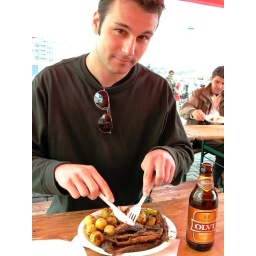
Finland (3) - Yammy eating a pile of fish corpses in the Market Square in Helsinki